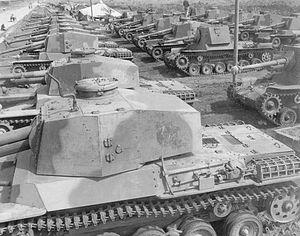
Le Type 3 Chi-Nu est le dernier modèle de char moyen développé pour l'Armée impériale japonaise durant la Seconde Guerre mondiale. Issu des précédents modèles Type 97 Chi-Ha et Type 1 Chi-He, il ne connaitra pas le combat comme ce dernier, bien que son canon long donne enfin aux chars nippons la capacité de se mesurer à leurs adversaires.
La 4ᵉ division est une unité de chars de l'armée impériale japonaise. Son nom de code est Division Acier.